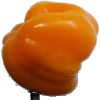
Label: yellow_pepper